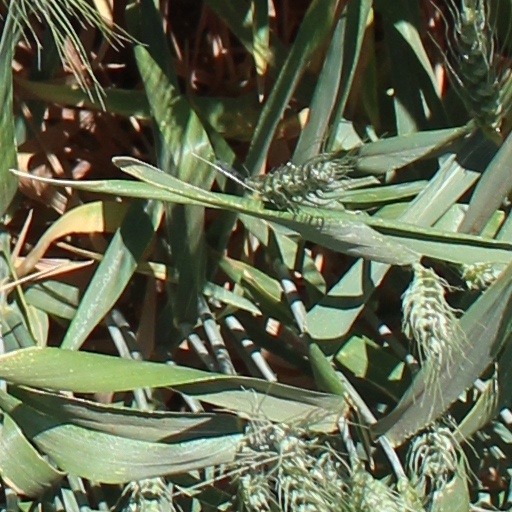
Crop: wheat